Cinderella's stepsisters

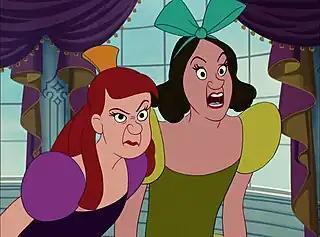
The ugly stepsisters Anastasia (left) and Drizella (right) in Walt Disney's "Cinderella" (1950)

Unlike the Grimms' version of the fairy tale "where the sisters were themselves 'beautiful and fair in appearance,'" Disney's 1950 film based on the story names the sisters Drizella (voiced by Rhoda Williams) and Anastasia (voiced by Lucille Bliss) and presents them as ugly and foolish. Southwest Texas State University's Department of English identifies various distinguishing characteristics of Drizella and Anastasia, such as exaggerated and naked feet emphasizing physical nature and a big bustle emphasizing clumsiness, which contrast with their more positively presented counterpart, Cinderella. Disney describes them as simply "spoiled, awkward, and ungainly." In the two direct-to-video sequels, "Cinderella II" and "Cinderella III", it is revealed Anastasia is less cruel-intentioned than her older sister, stuck under her mother's thumb and acting out of frustration at not having love of her own. By the end of the third film, she has broken free of Lady Tremaine's evil influence, while her older sister remains unrepentantly on their mother's side.